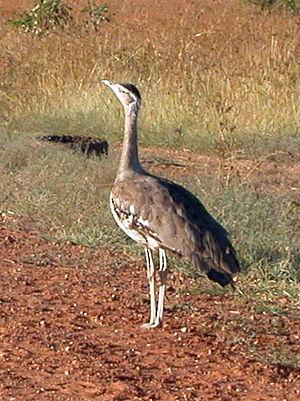
L'Outarde d'Australie est une espèce d'oiseau appartenant à la famille des Otididae.
Ceci est une liste des oiseaux endémiques ou quasi-endémiques d'Australie.